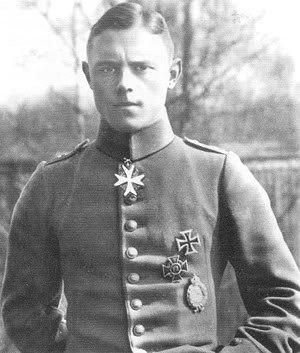
Karl Almenröder est un militaire allemand, as de l'aviation allemande durant la Première Guerre mondiale.